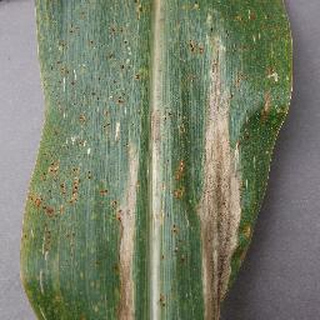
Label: corn_northern_leaf_blight